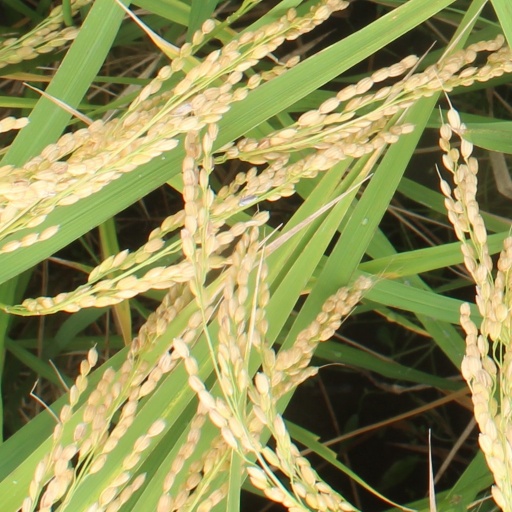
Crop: rice